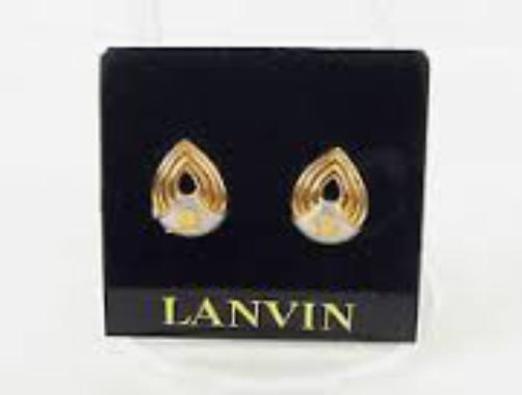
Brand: lanvin
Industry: Necessities